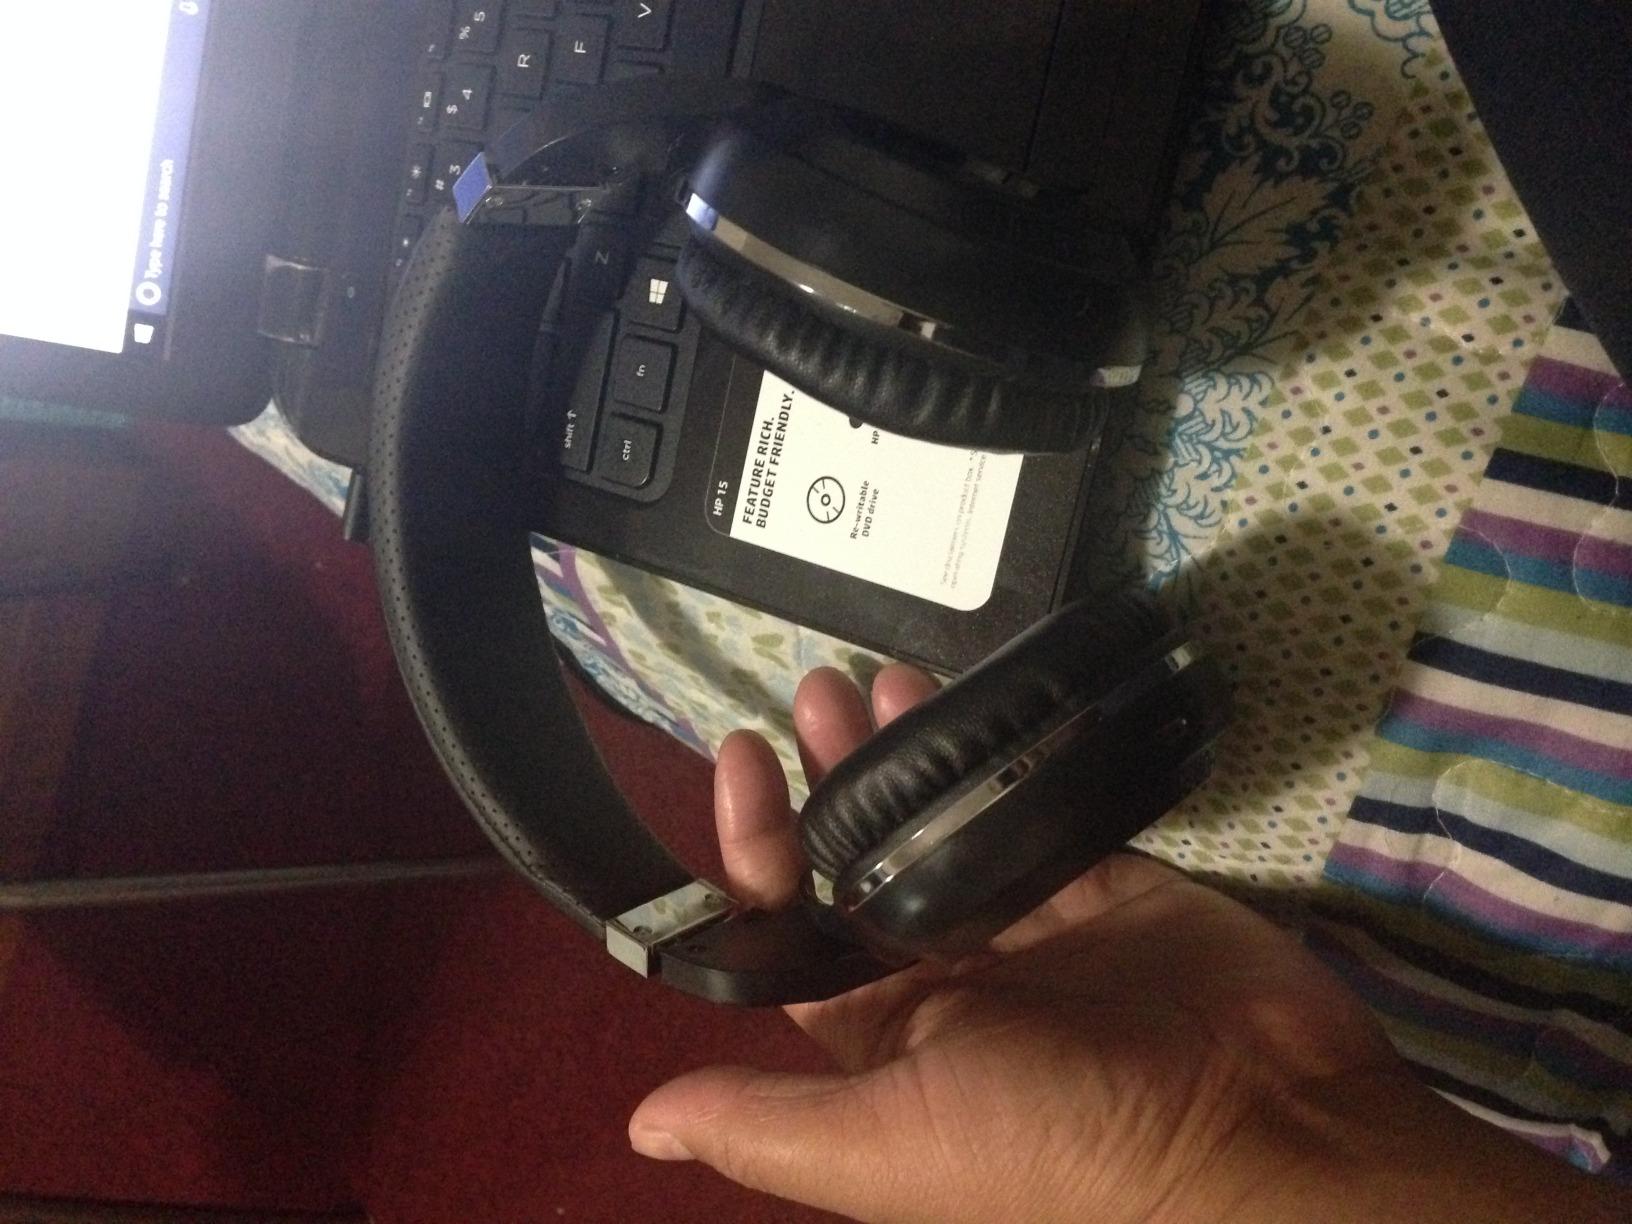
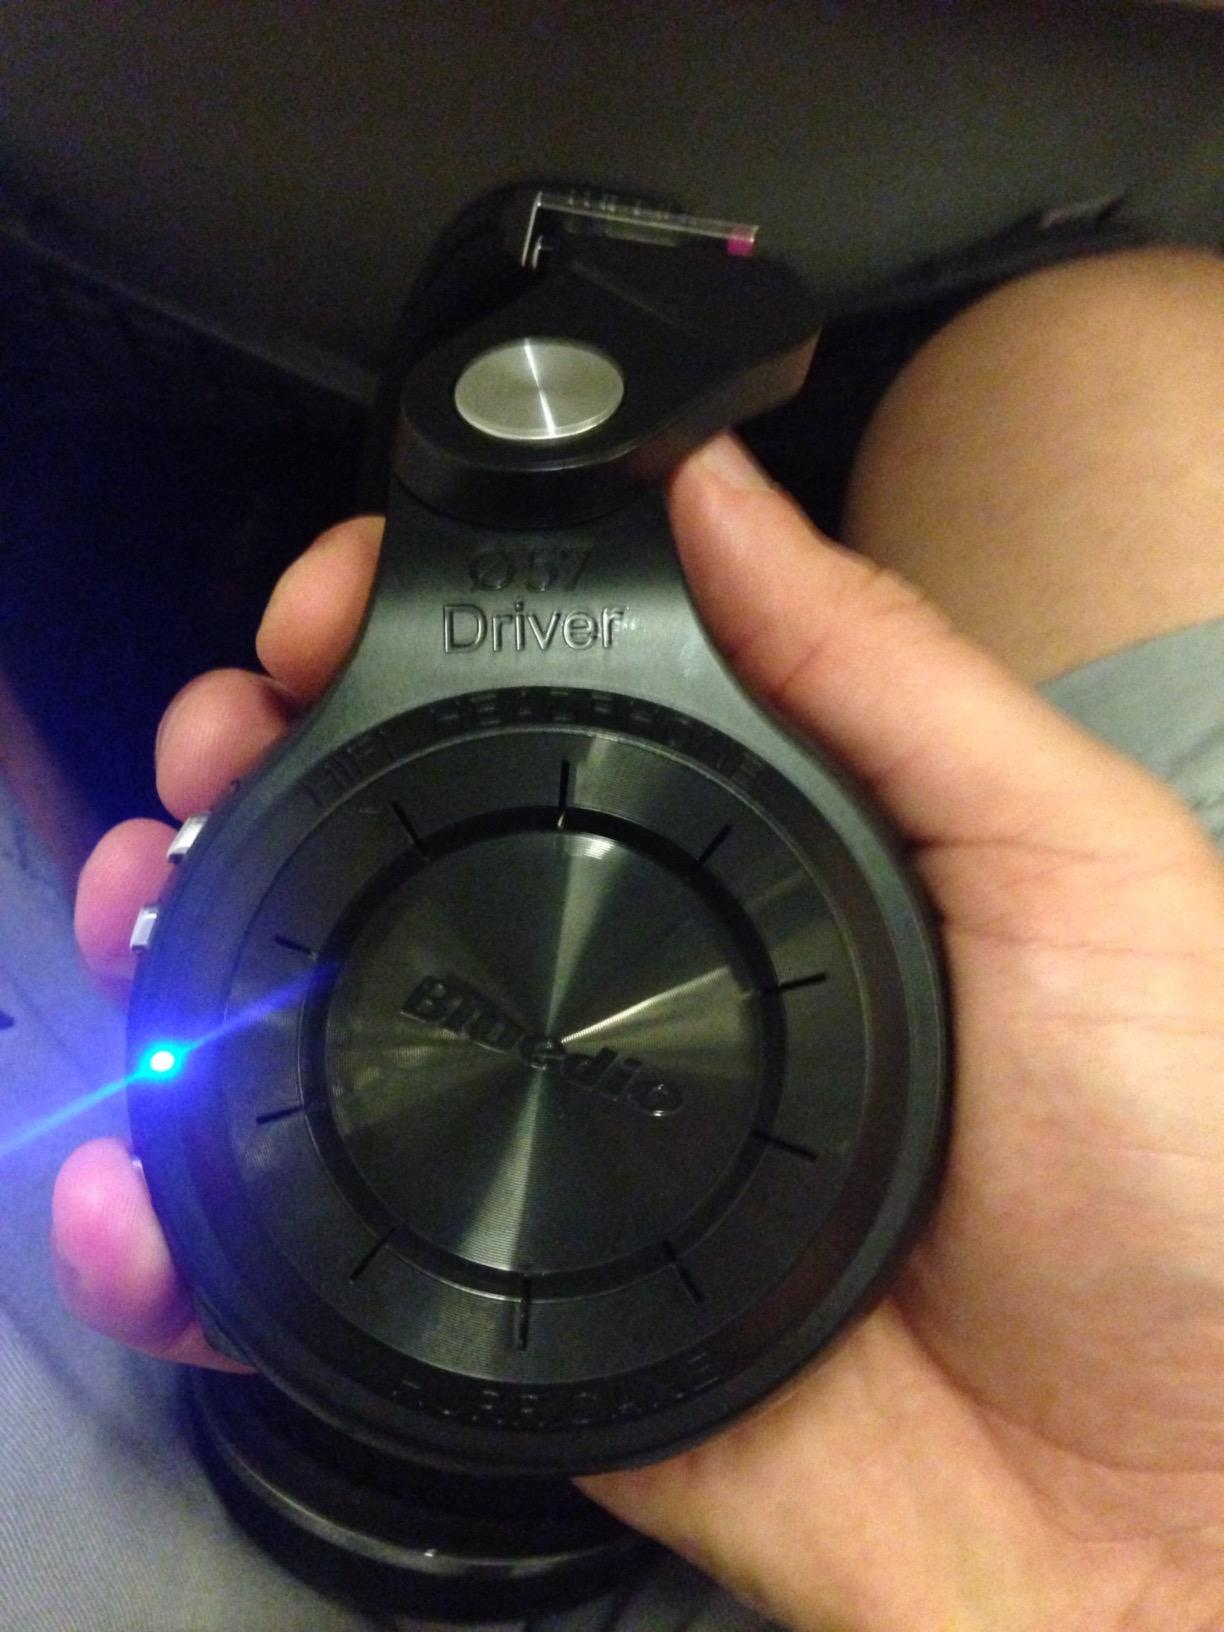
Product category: headphones
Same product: yes